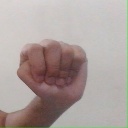
अक्षर: ठ